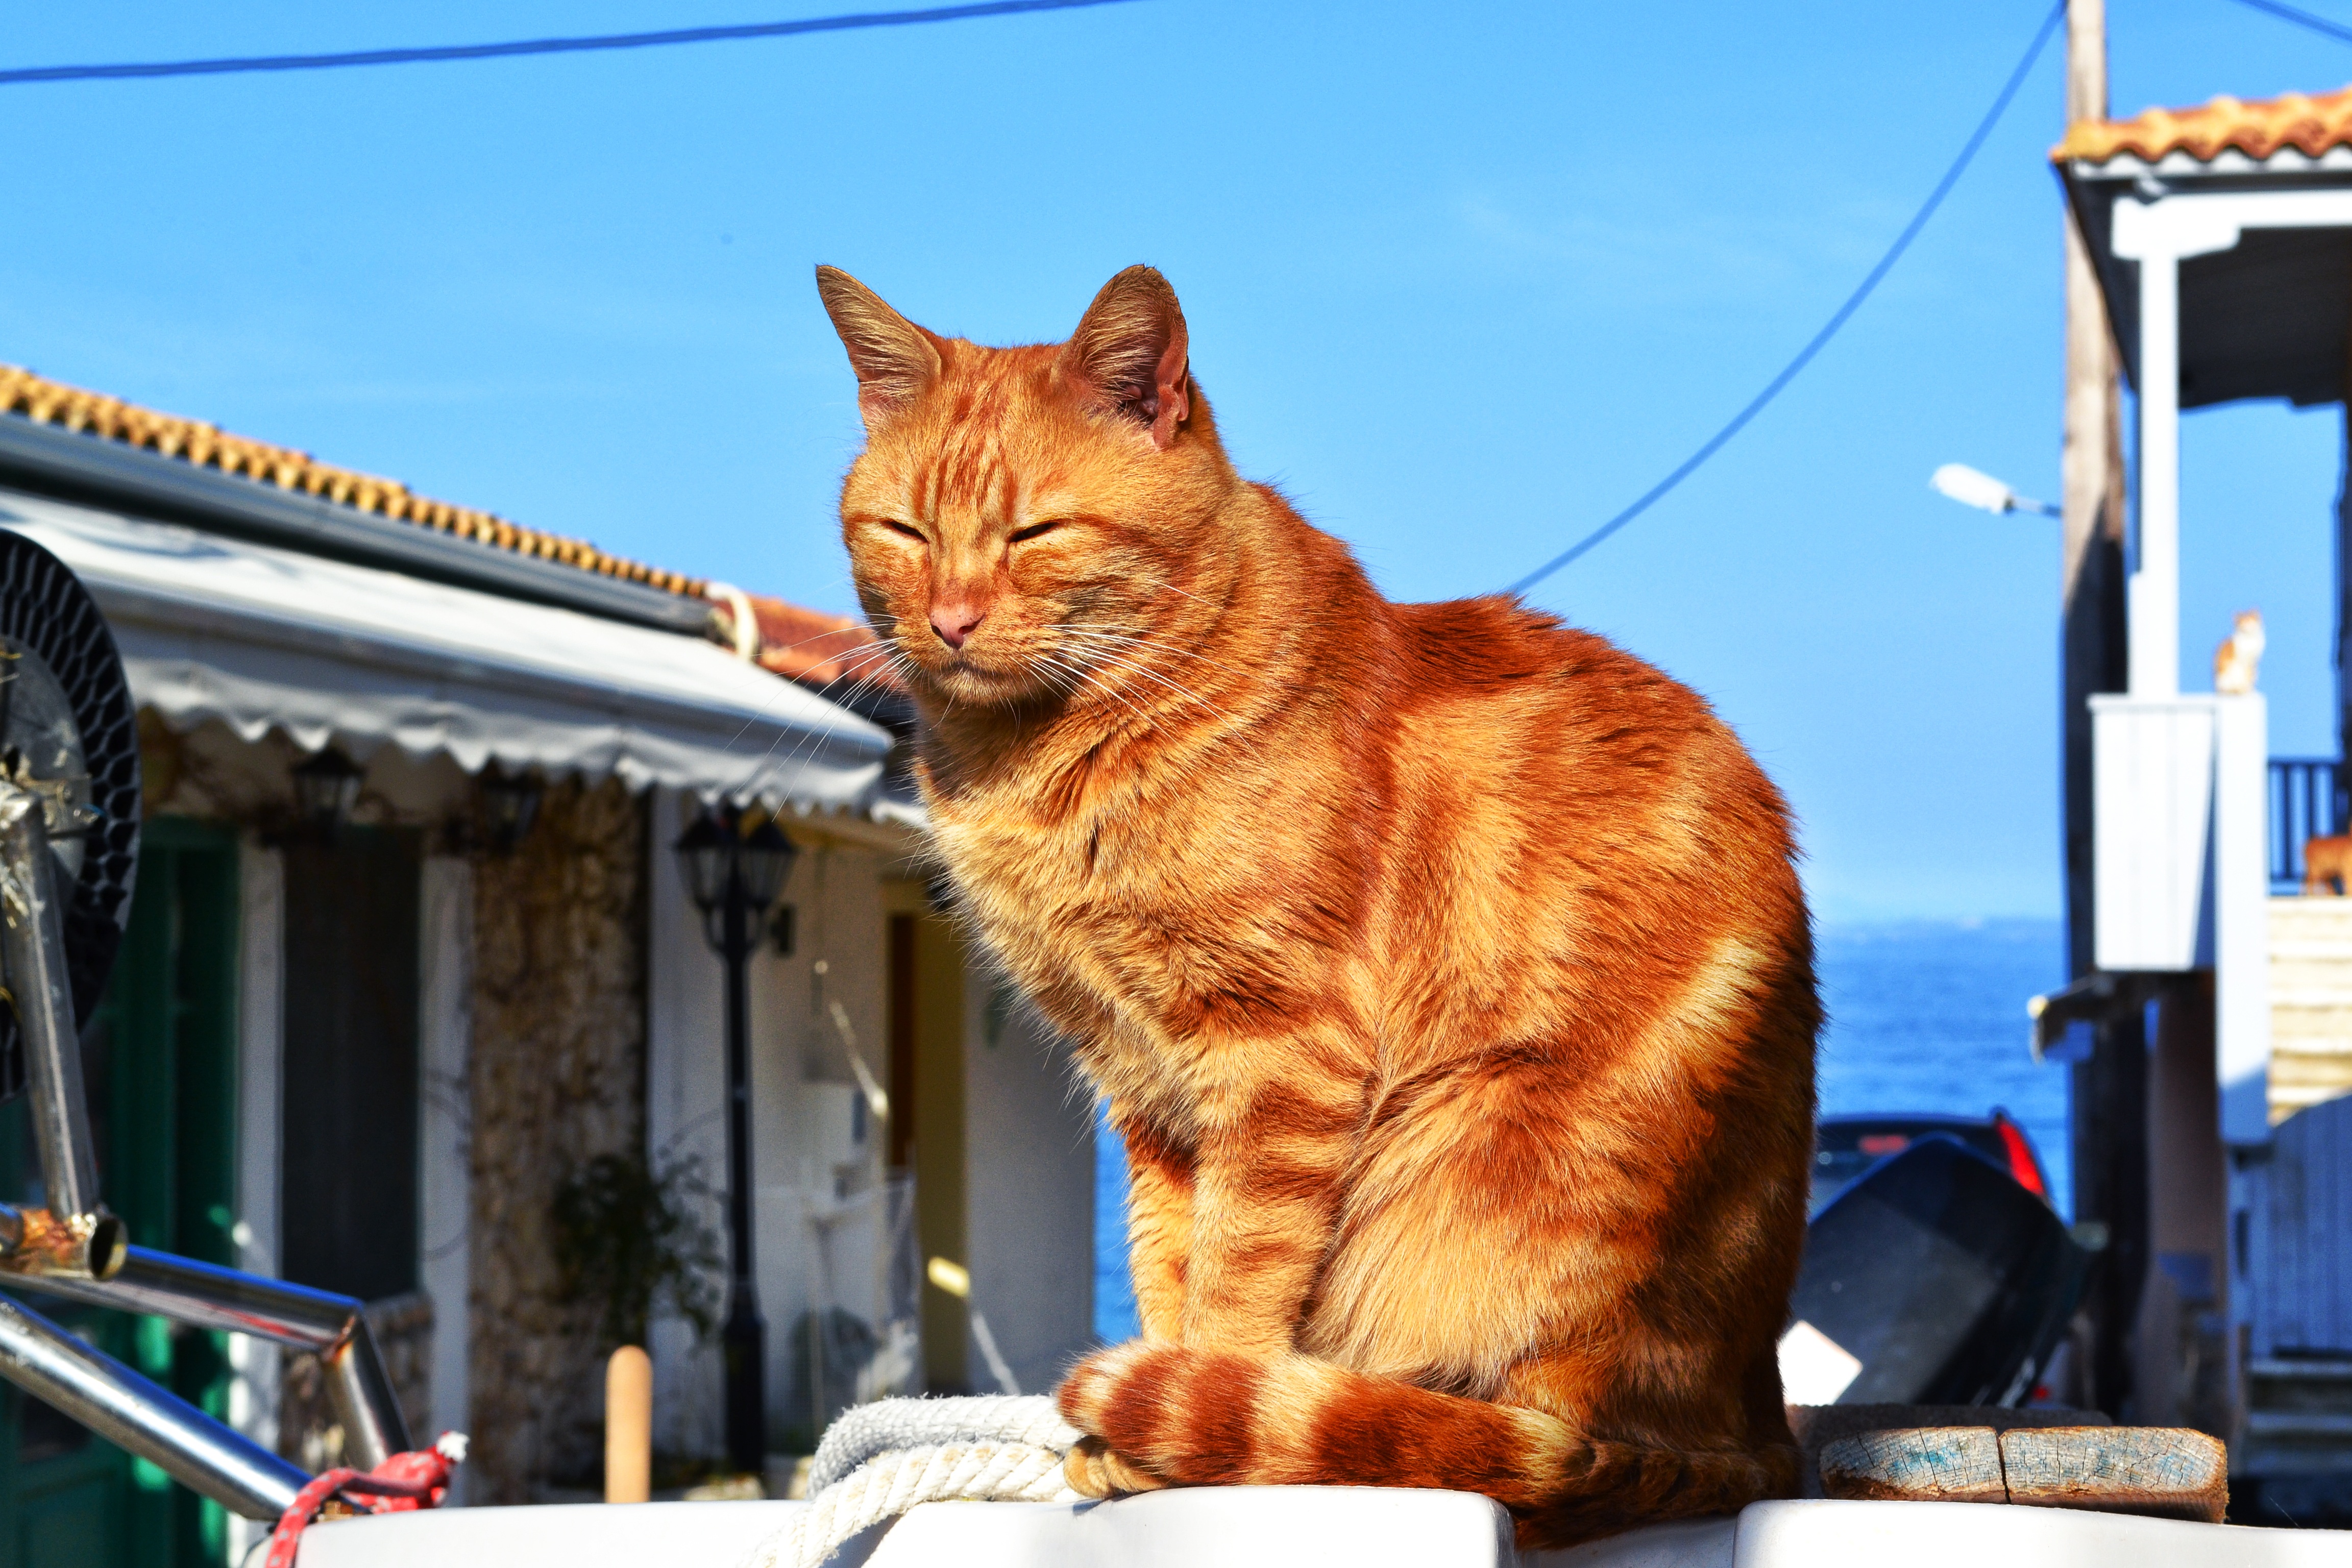
sea, nature, boat, sweet, animal, cute, pet, fur, portrait, relax, cat, feline, island, mammal, blue, rest, details, greece, domestic, adorable, comfortable, asleep, lefkada, sleeping animal, cat in the sun, cat by the sea, small to medium sized cats, cat like mammal